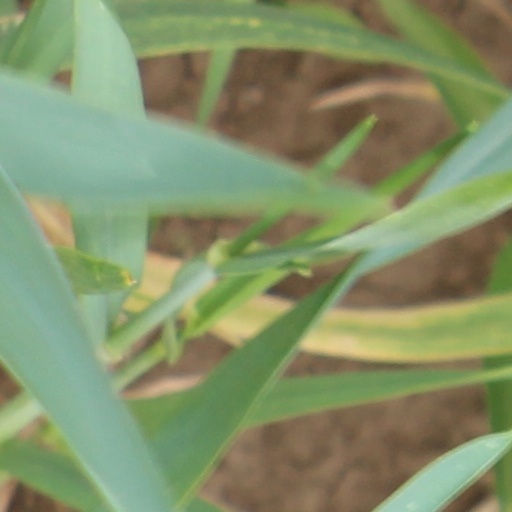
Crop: wheat